Koi Aap Sa

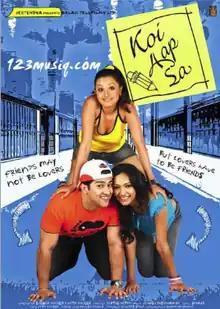
Film poster

Koi Aap Sa is a 2005 Indian Hindi romance film directed by Partho Mitra. It stars Aftab Shivdasani, Dipannita Sharma and Anita Hassanandani in pivotal roles. It was released on 14 October 2005.